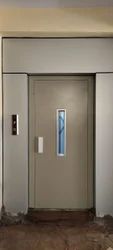
Label: Swing_Door_Lift